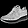
Label: Sneaker